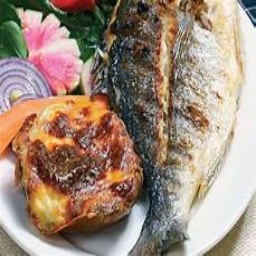
Label: chupra